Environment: real
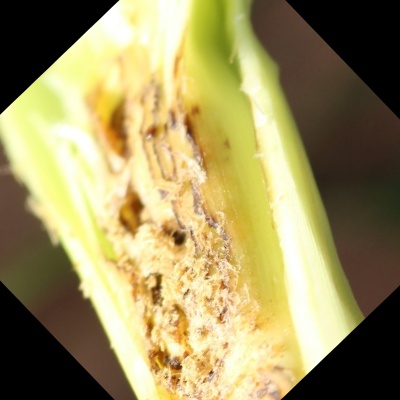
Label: fall_armyworm